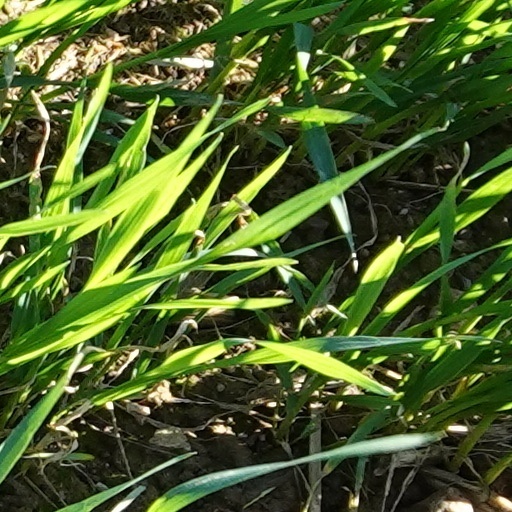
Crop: wheat